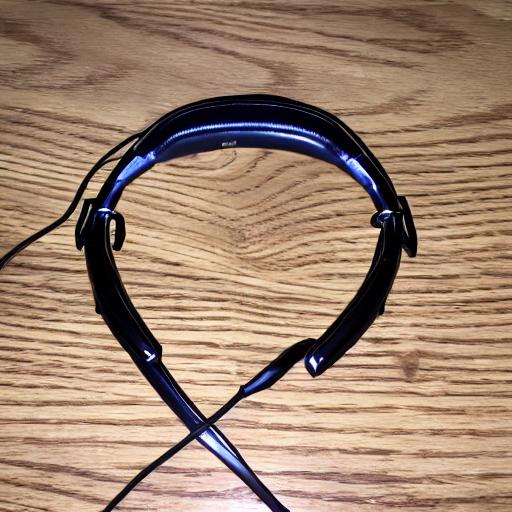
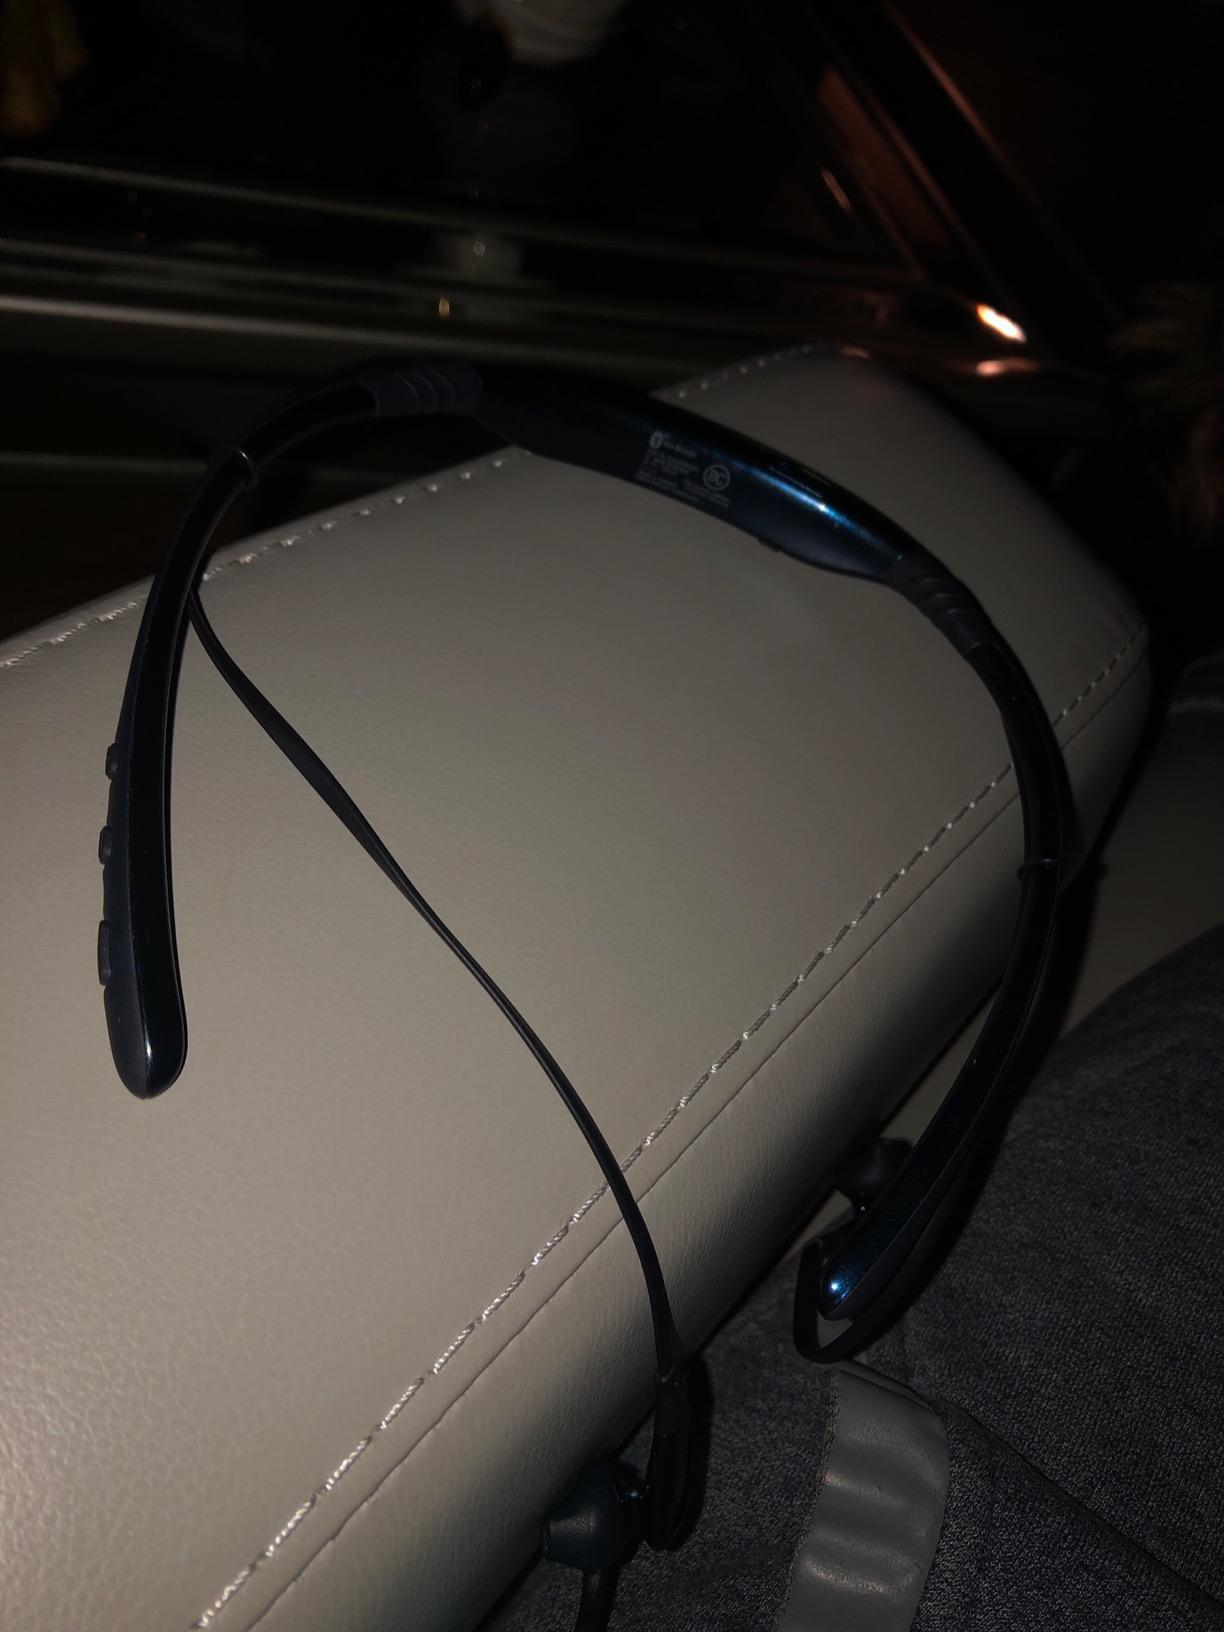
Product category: headphones
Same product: no